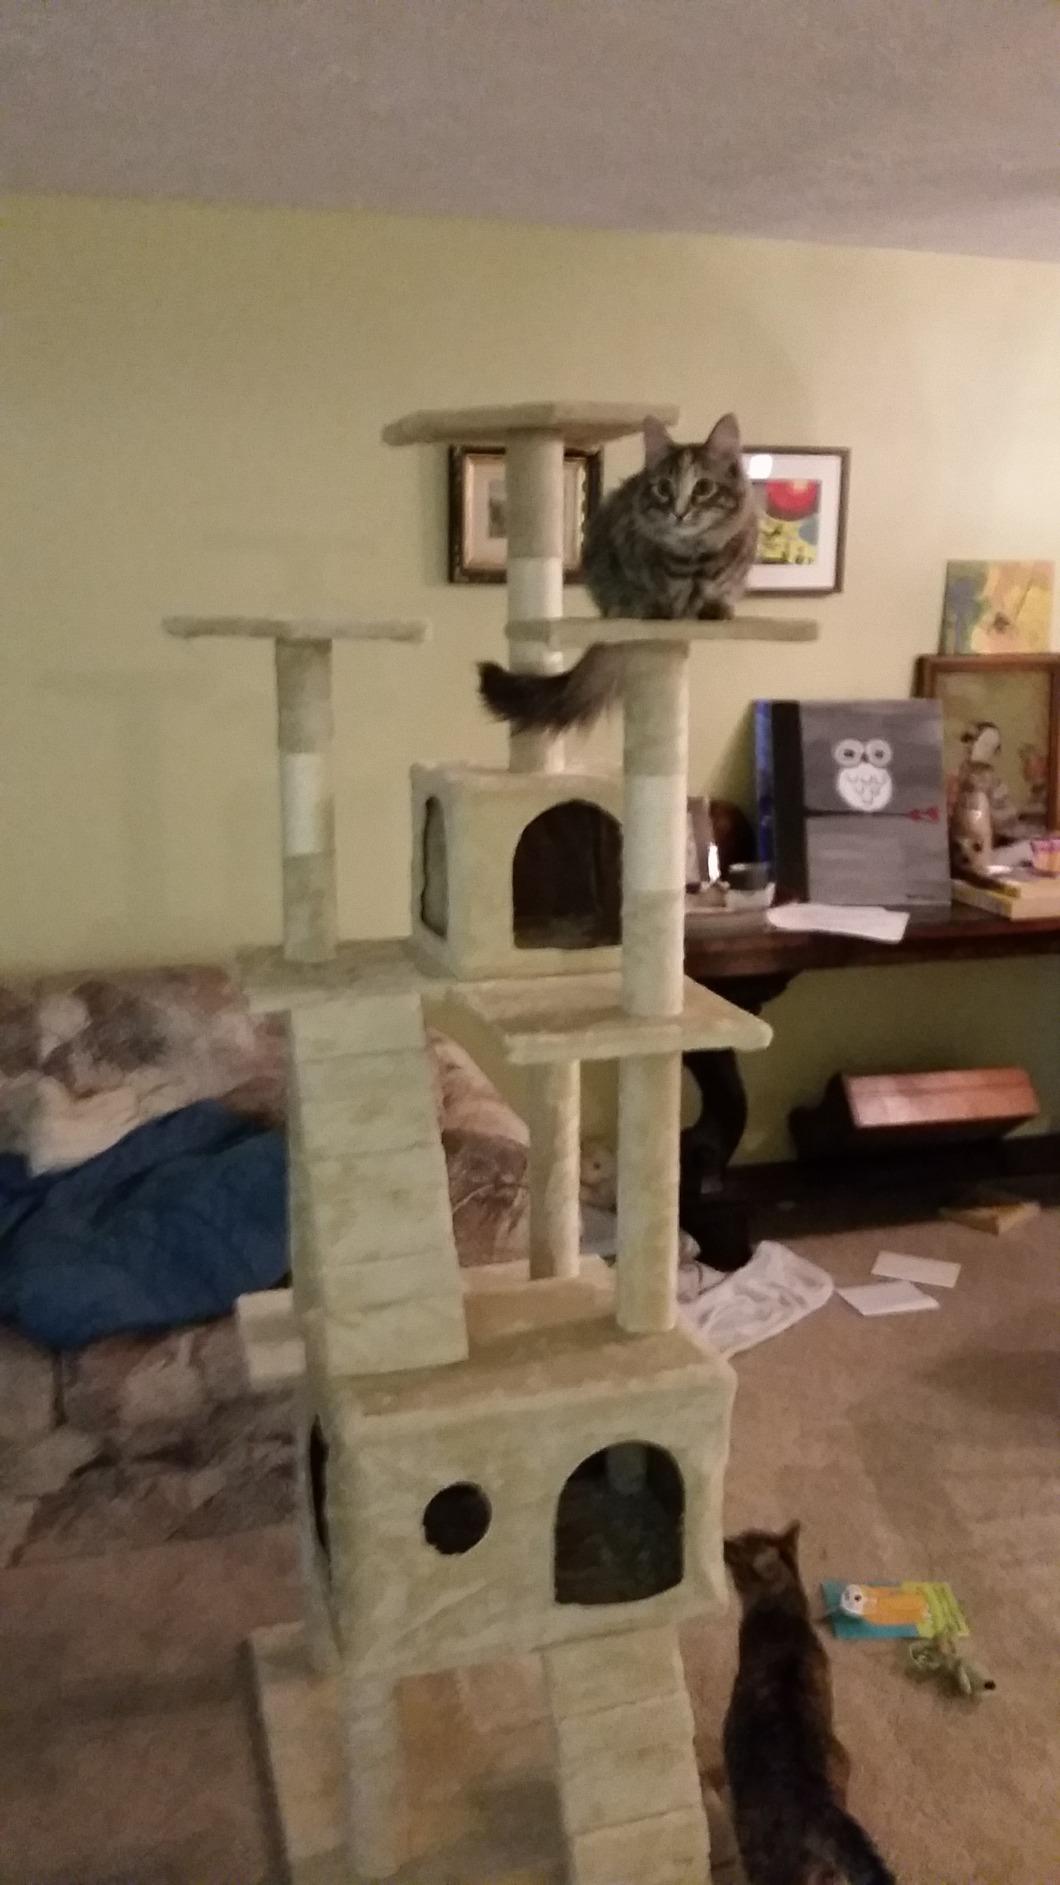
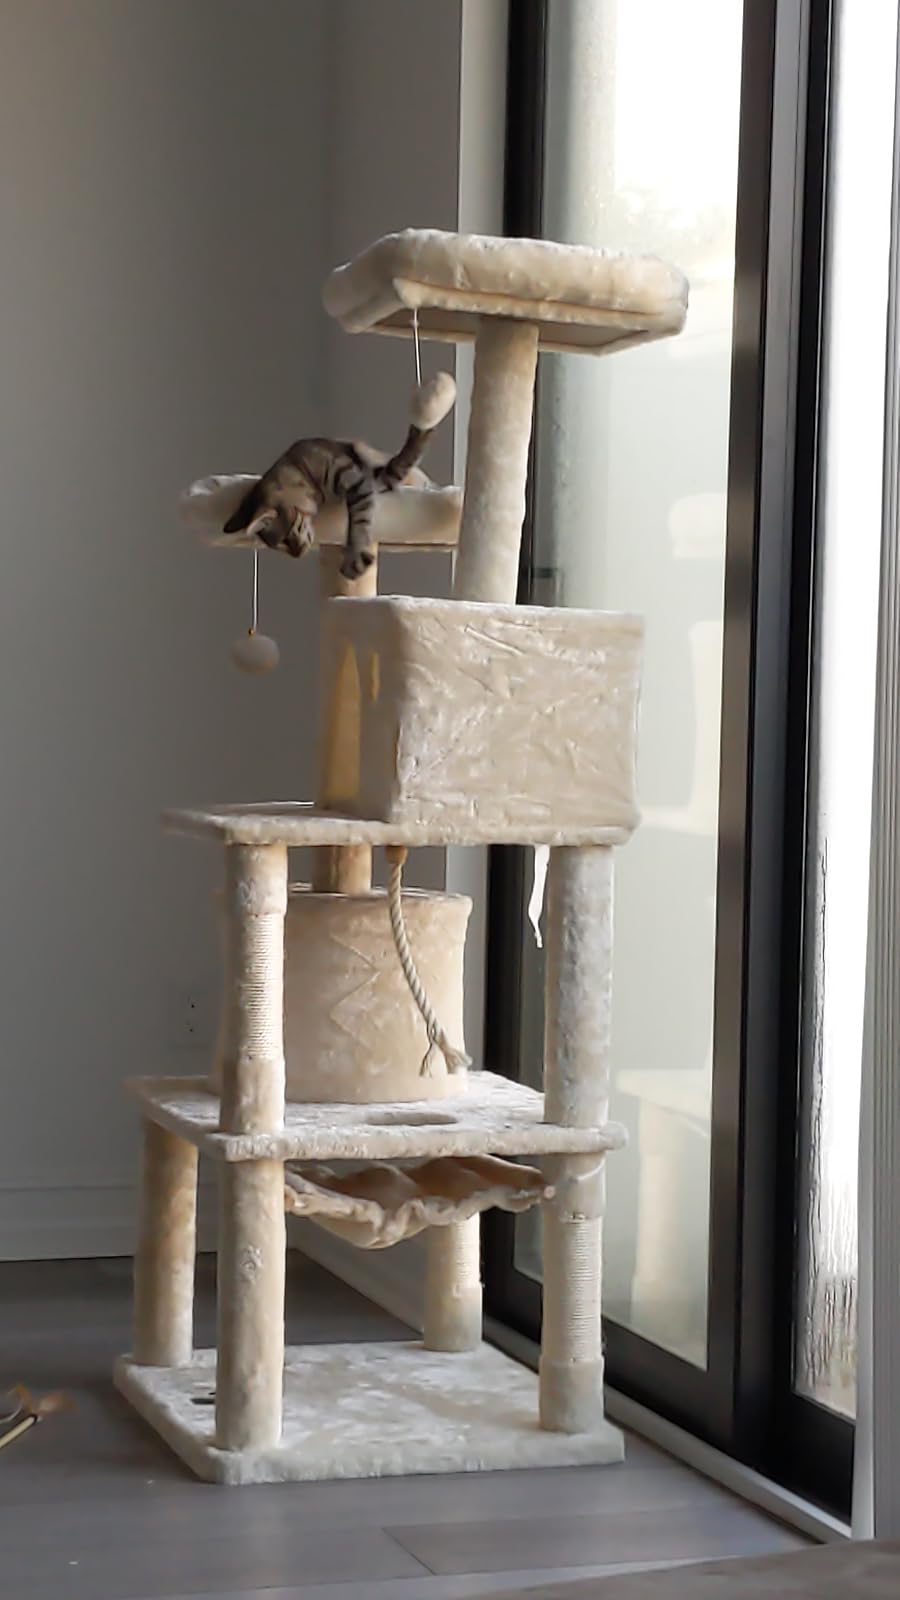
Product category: items_cat tree
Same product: no